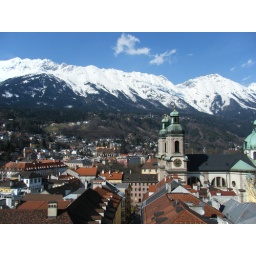
At the top of the bell tower in Innsbruck - Kaiserliche Hofburg (Imperial Palace) on the right, gorgeous mountains in the back.